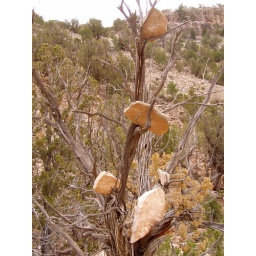
Along the path from the house to the Canyon, I kept seeing rocks placed in dead trees.